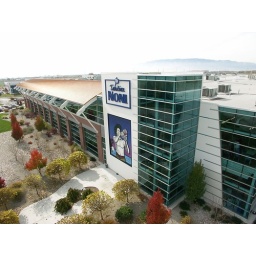
This facility in American Fork, Utah, houses Tahitian Noni International's warehouse, bottling plant and laboratory.